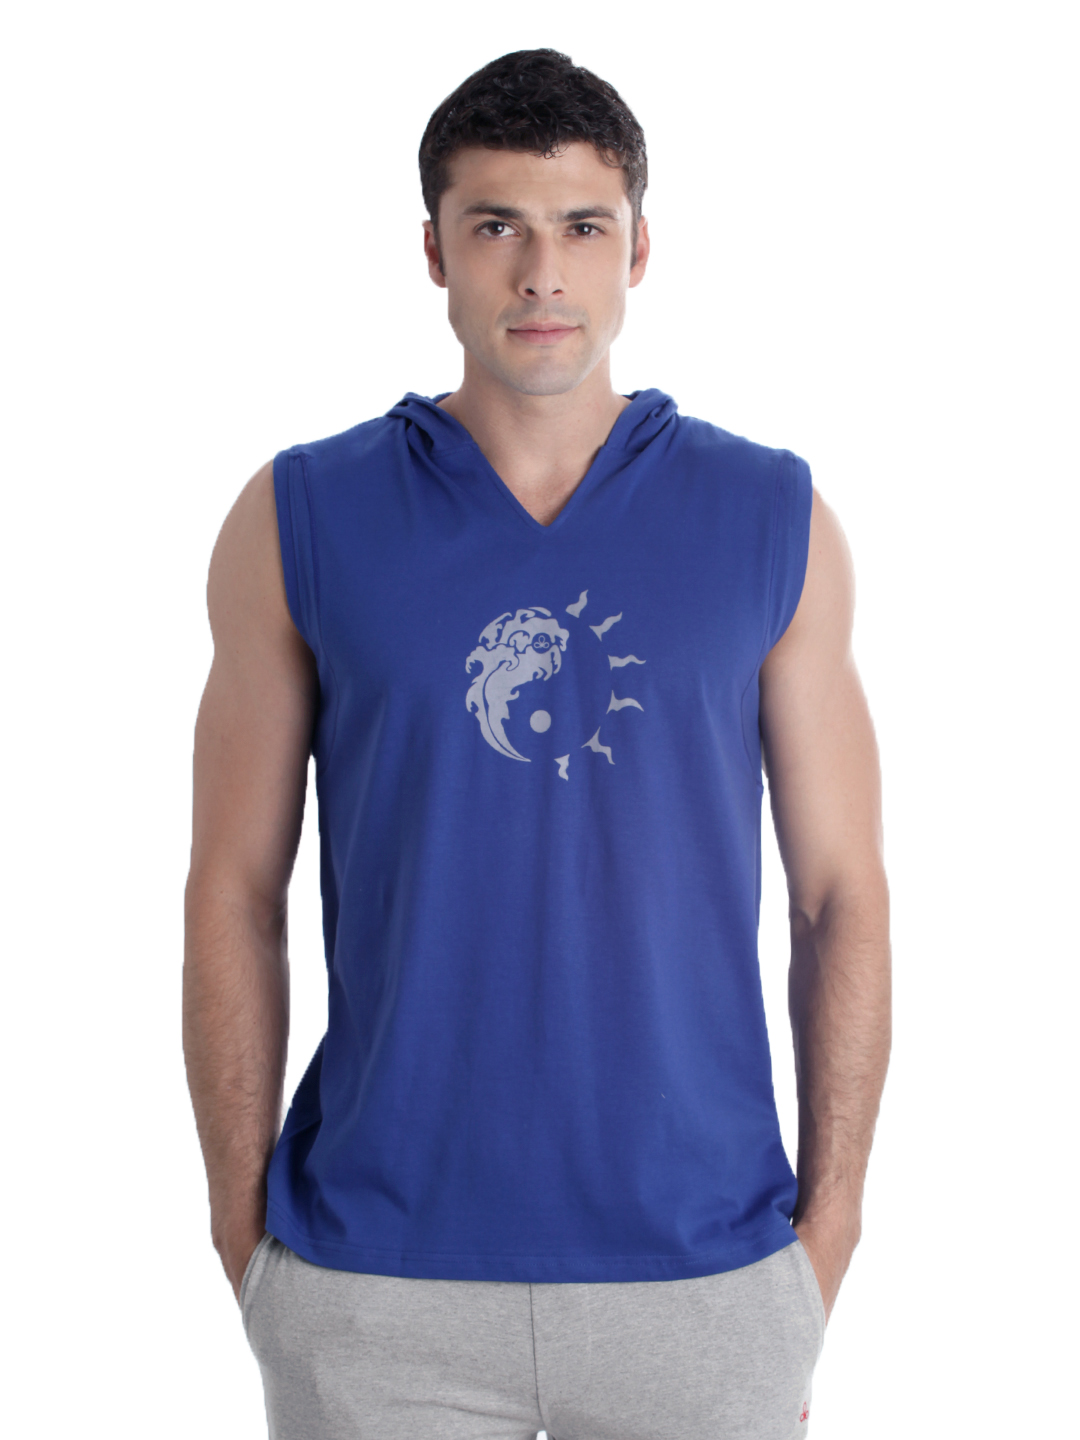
Urban Yoga Men Printed Blue T-shirt
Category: Apparel / Topwear / Tshirts
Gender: Men
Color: Blue
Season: Summer 2012
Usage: Casual